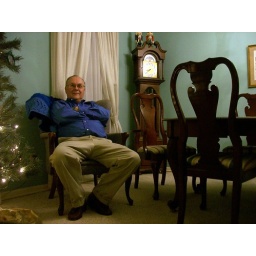
My dad at home next to the tree and the old grandfather clock they got in Germany.